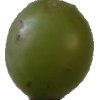
Label: grape